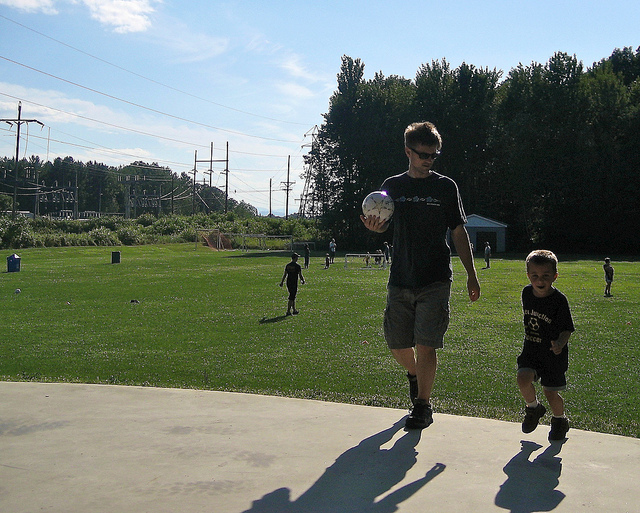
hai cha con đang bước đi ở trong công viên sau khi chơi bóng đá xong